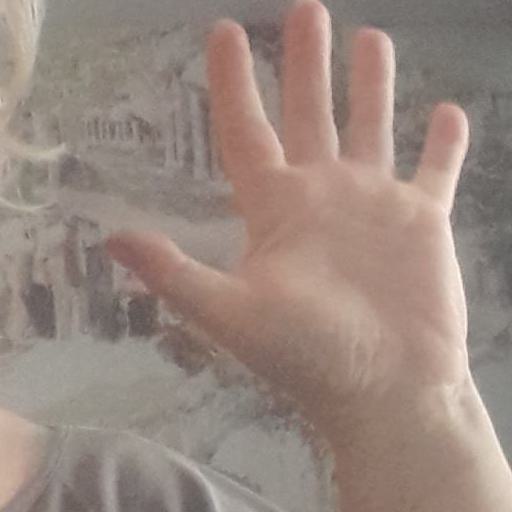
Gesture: palm